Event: Nepal Earthquake
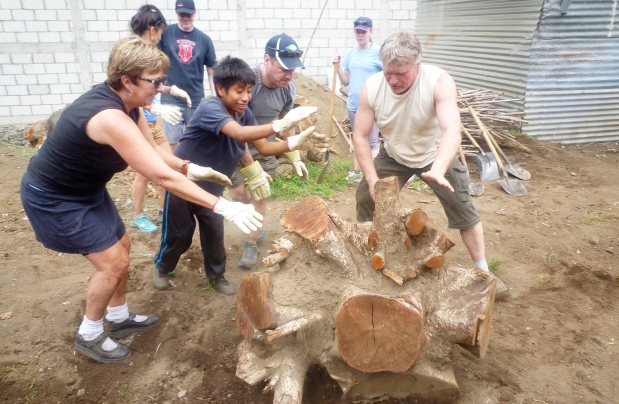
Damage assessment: no_damage